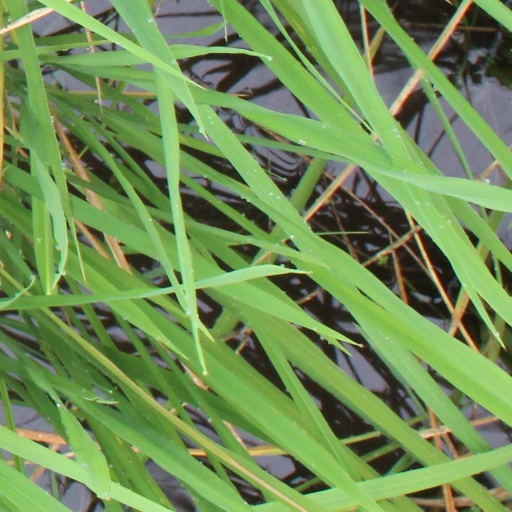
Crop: rice